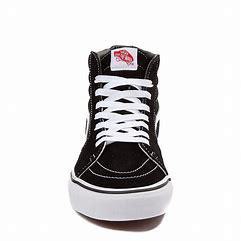
Brand: Vans
Model: SK8 Hi Skate